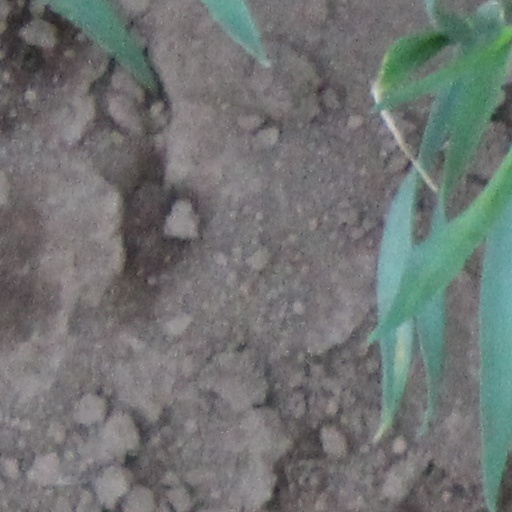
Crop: wheat